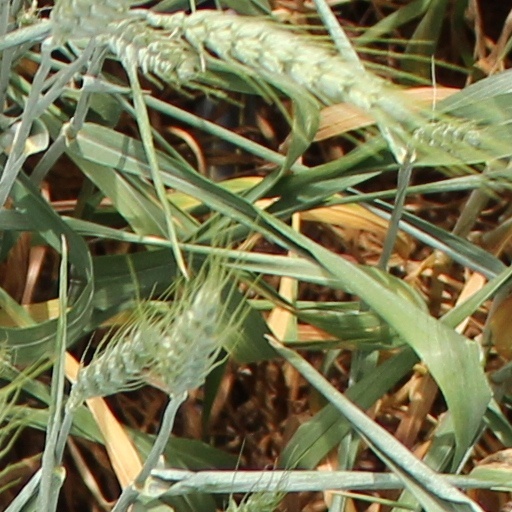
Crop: wheat